Sony

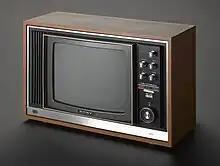
Sony KV-1320UB Trinitron from 1969

In 1979, Sony released the world's first portable music player, the Walkman, bundled with the MDL-3L2 headphones. This line fostered a fundamental change in music listening habits by allowing people to carry music with them and listen to music through lightweight headphones. Originally used to refer to portable audio cassette players, the Walkman brand has been widely adopted by the company to encompass its portable digital audio and video players as well as a line of former Sony Ericsson mobile phones. In the case of optical disc players, the Discman brand was used until the late 1990s.